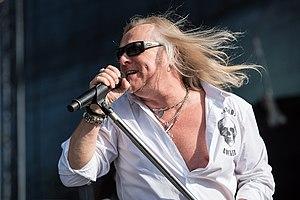
Excalibur est un opéra-rock celtique, en plusieurs parties, écrit et réalisé par le musicien breton de musique folk-rock Alan Simon dont le projet datant de 1992 se concrétise seulement en 1998. L'année suivante un album concept sort sous le titre Excalibur, La légende des Celtes.